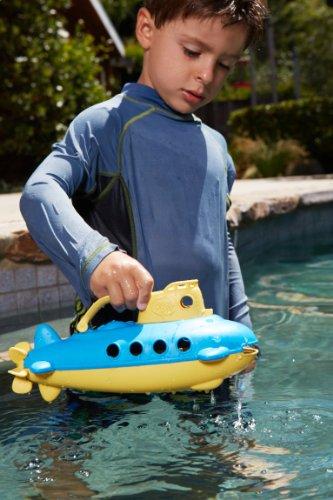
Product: Green Toys Submarine in Yellow & blue - BPA Free, Phthalate Free, Bath Toy with Spinning Rear Propeller. Safe Toys for Toddlers, Babies
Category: Toys & Games | Baby & Toddler Toys | Bath Toys
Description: Safe Watercraft: this pool toy is made using 100% earth friendly material like plastic milk jugs.
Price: $15.99
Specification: ProductDimensions:10.5x5.5x4inches|ItemWeight:6.4ounces|ShippingWeight:6.4ounces(Viewshippingratesandpolicies)|ASIN:B008LQXRBE|Itemmodelnumber:SUBY-1033|Manufacturerrecommendedage:6months-6years